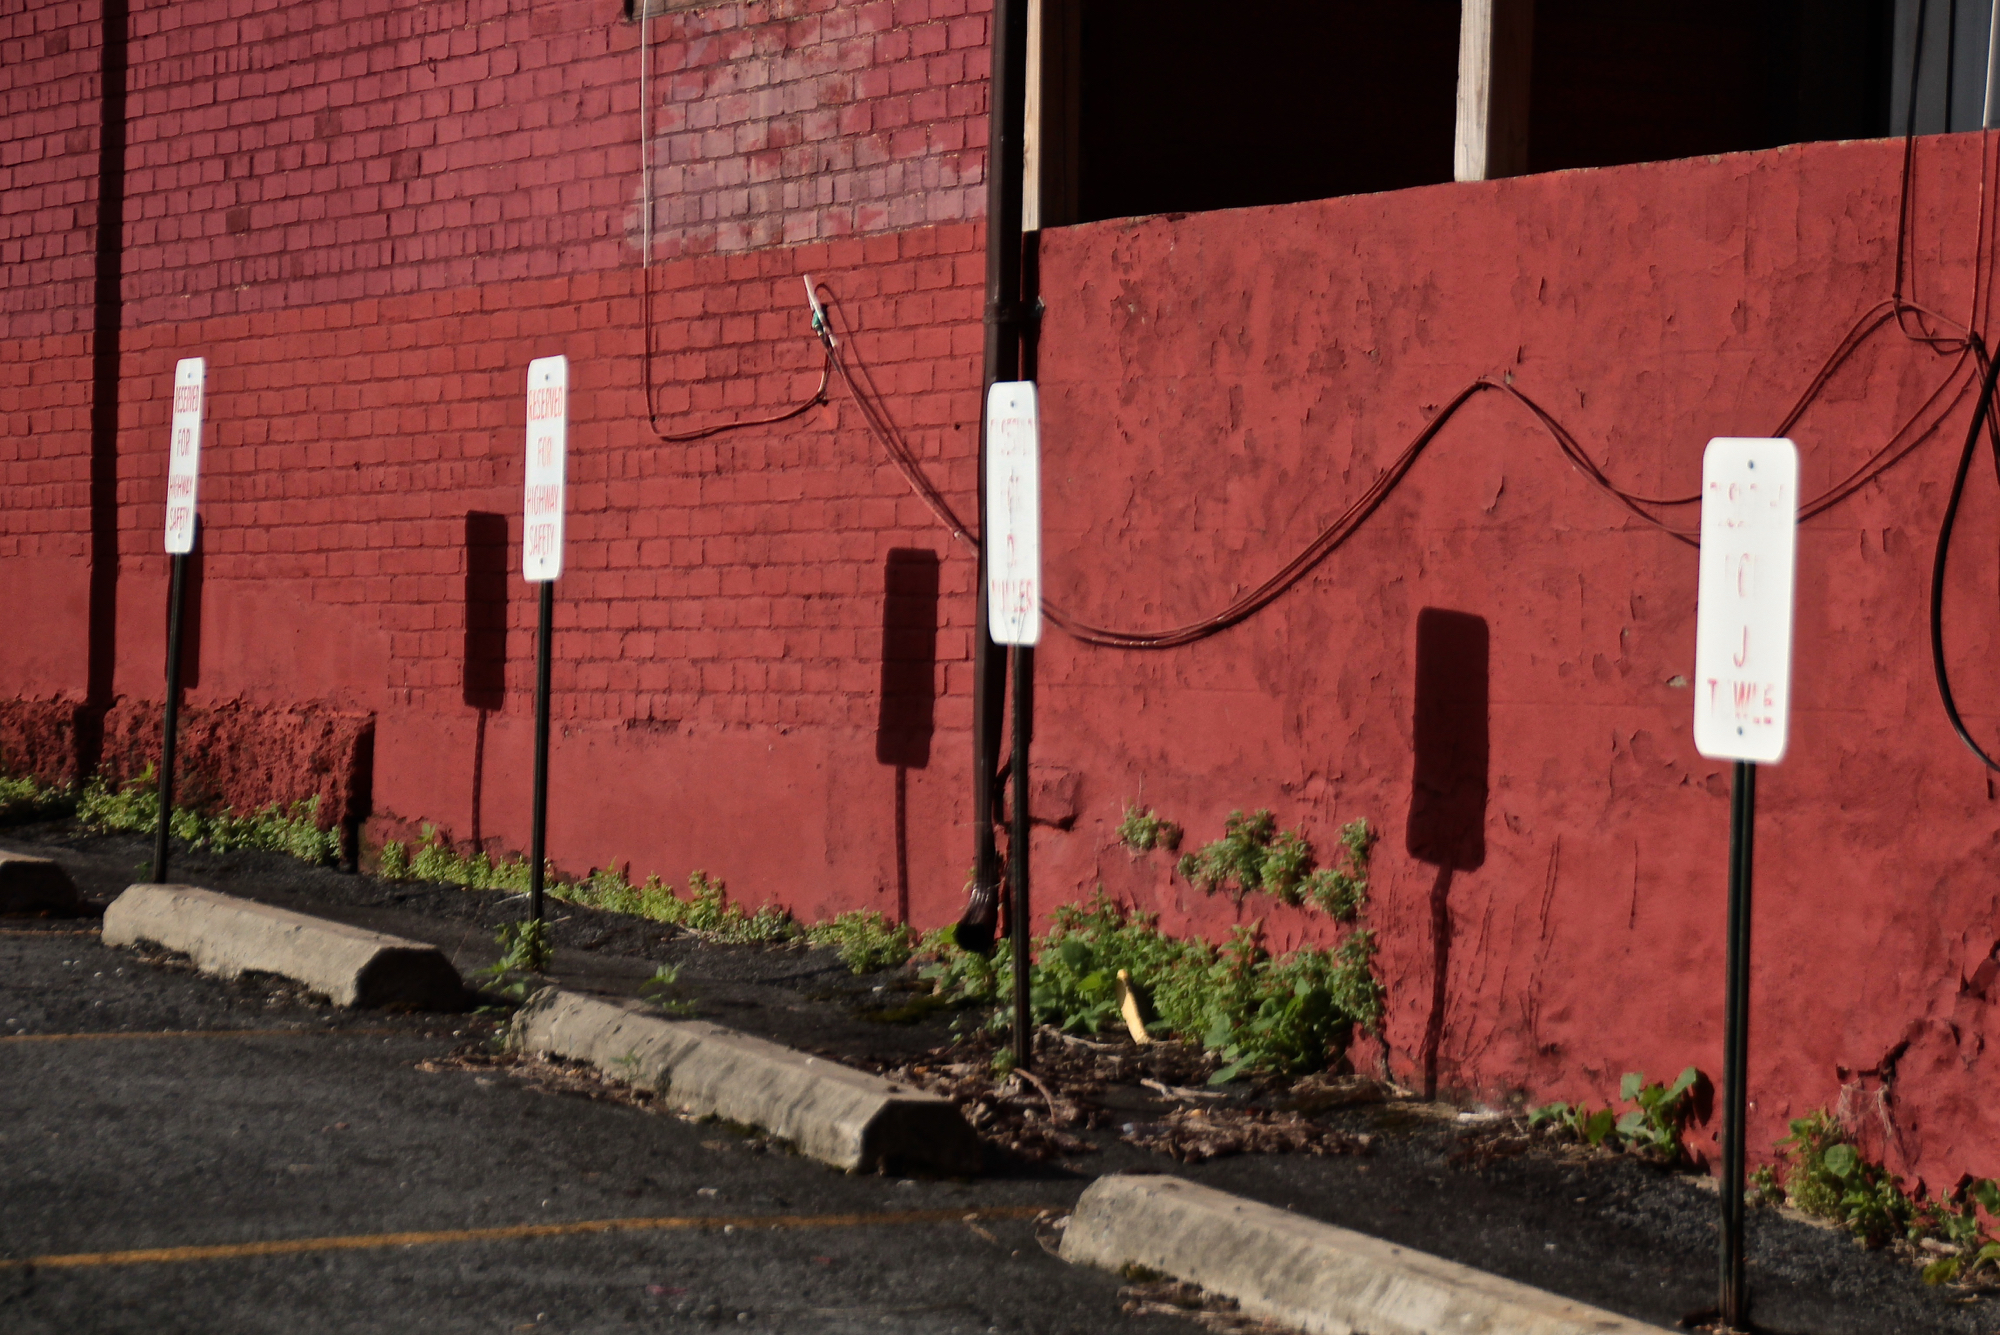
road, street, house, alley, wall, red, color, facade, brick, lane, schuylkillcounty, pottsville, neighbourhood, urban area, residential area